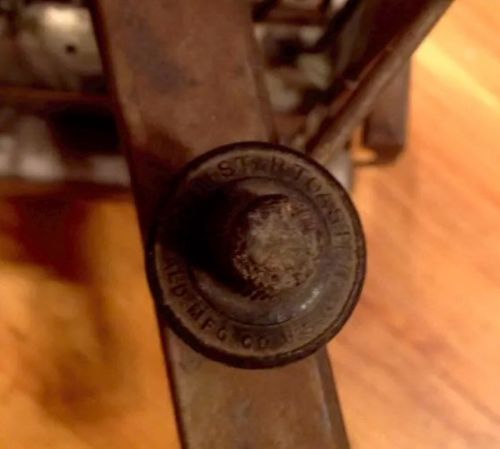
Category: toaster